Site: brandenburg
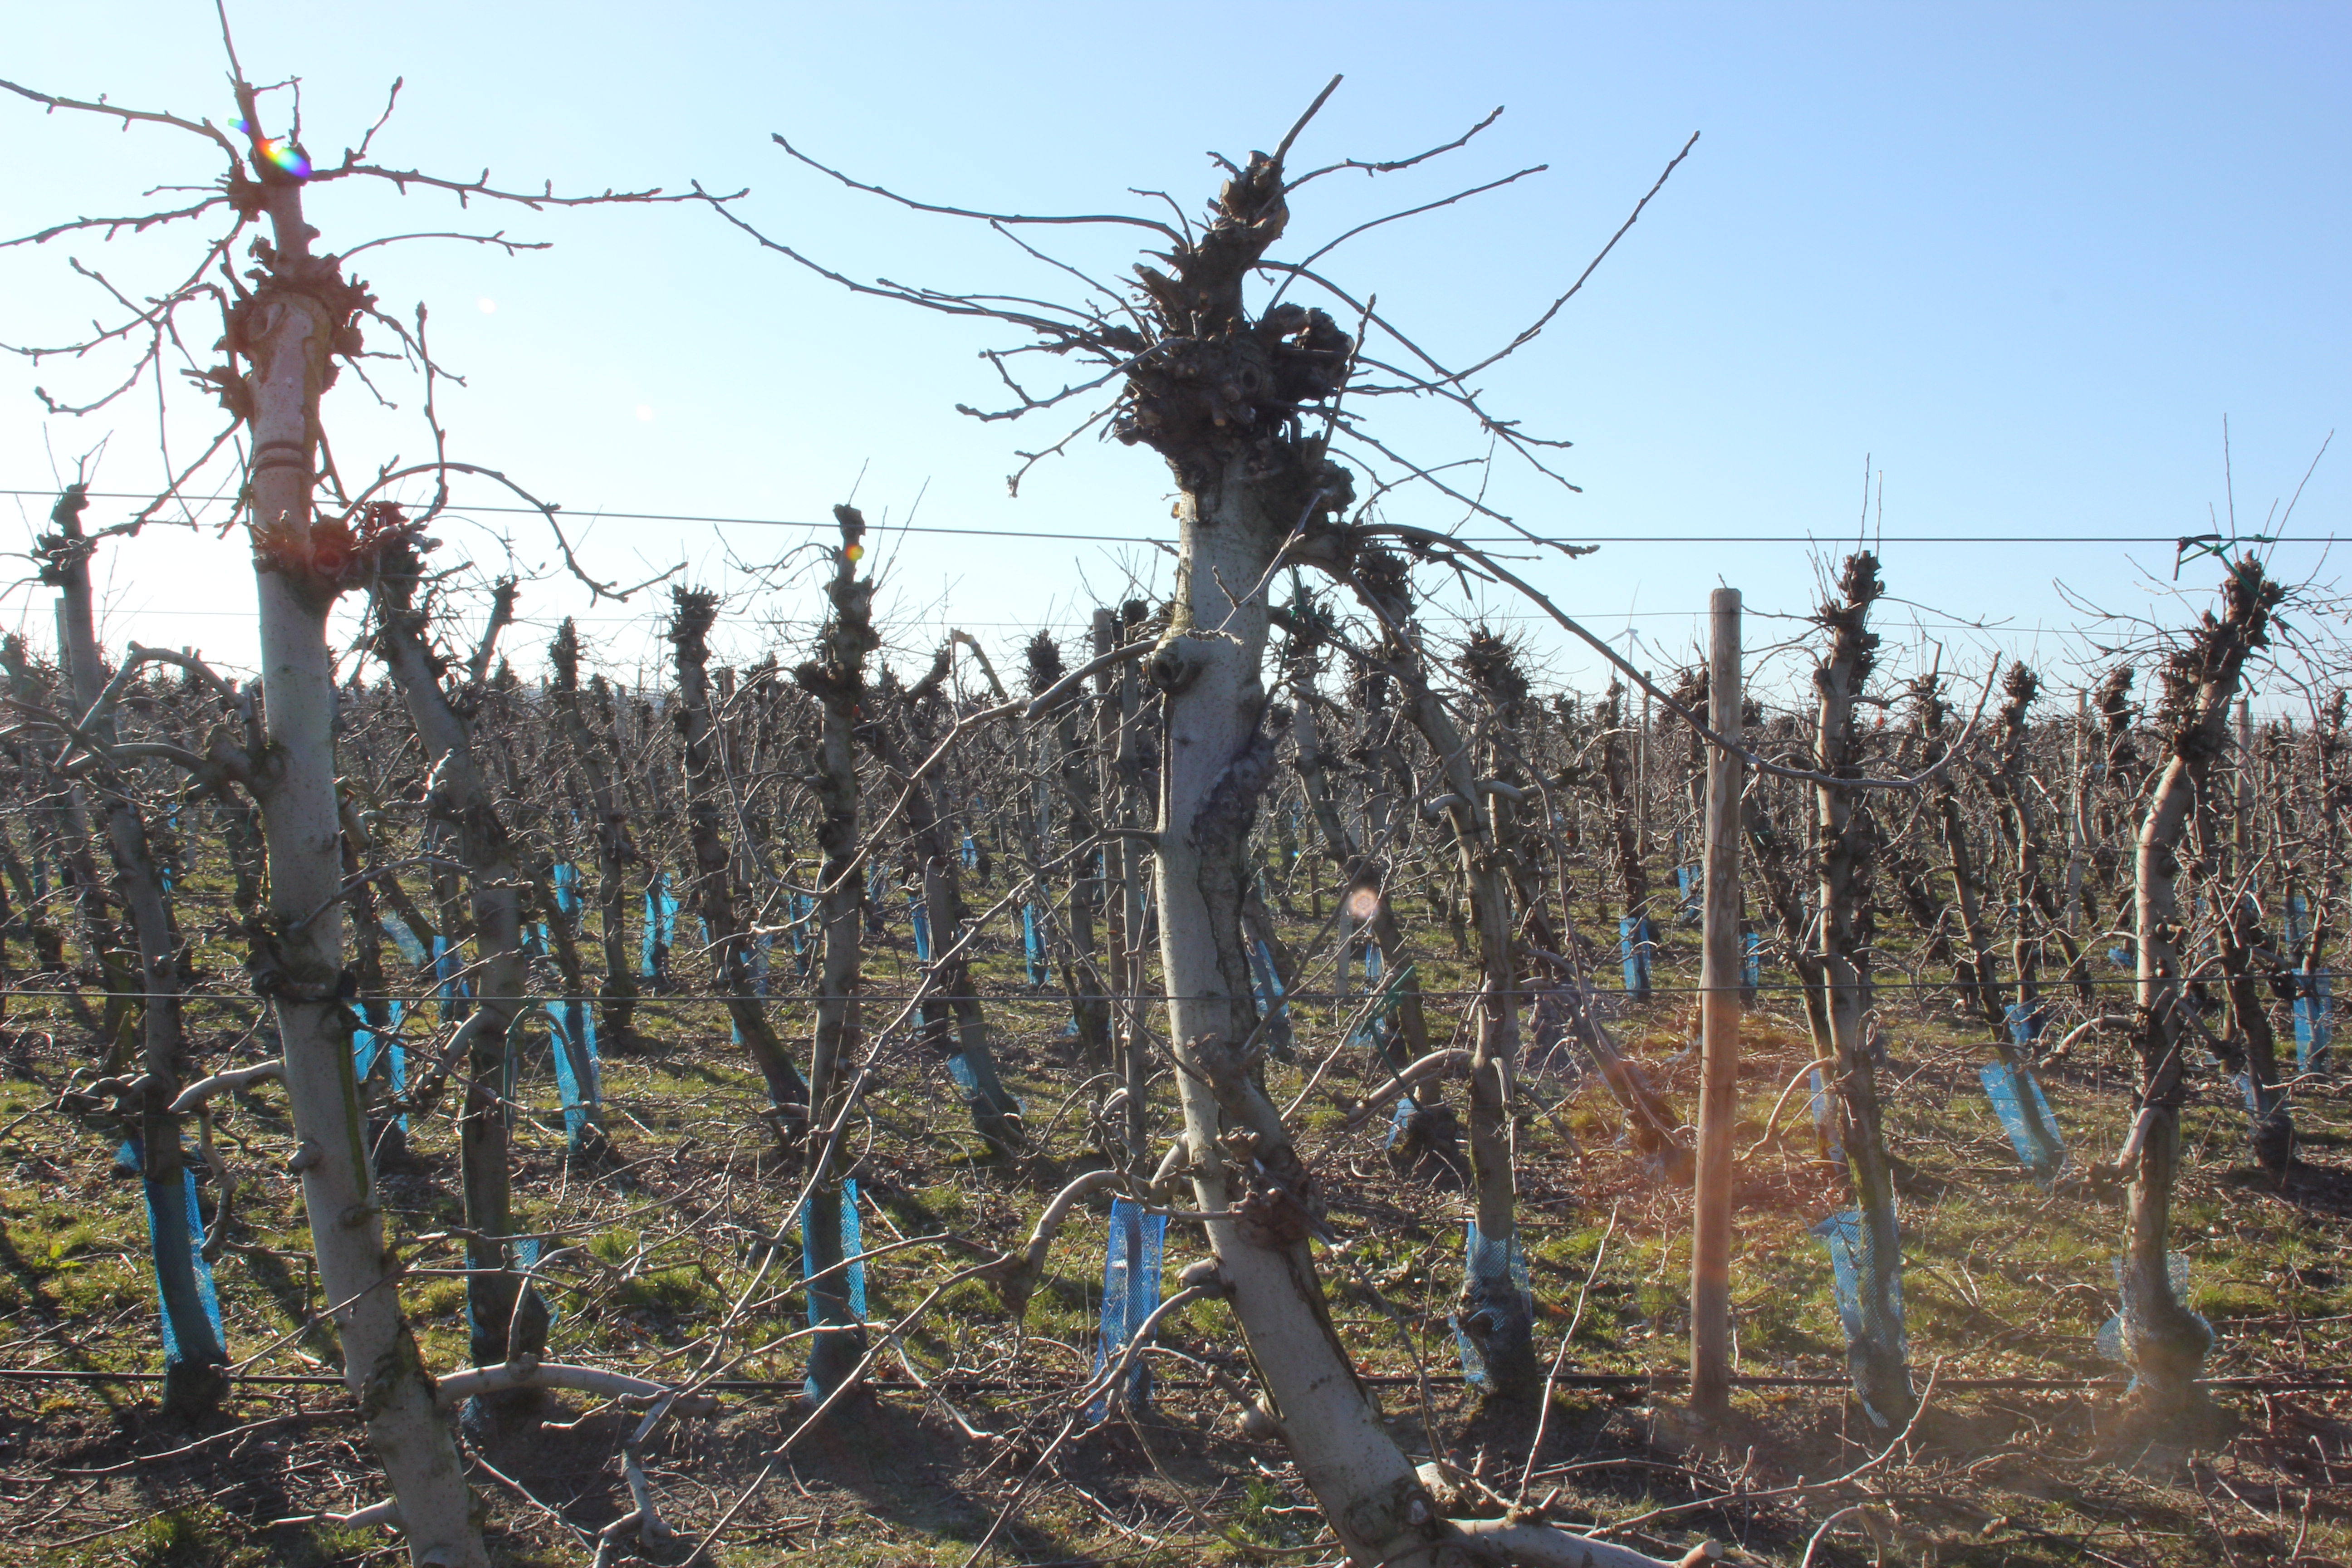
Growth stage (BBCH 03): Bud development